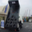
Label: truck